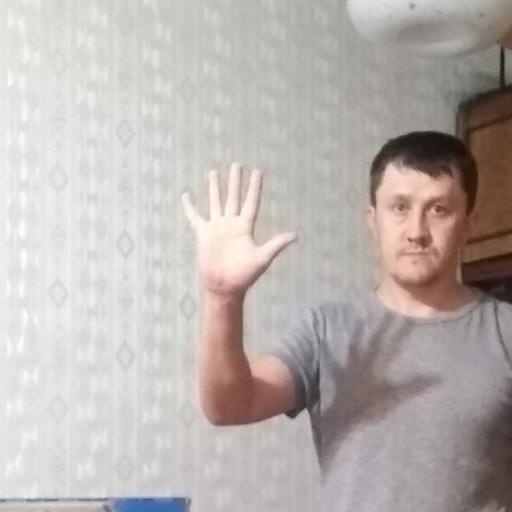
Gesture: palm